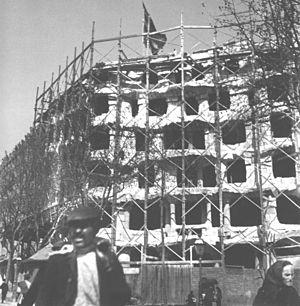
La Casa Milà, surnommée ironiquement « La Pedrera », est un édifice de Barcelone, érigé entre 1906 et 1910 par l'architecte catalan Antoni Gaudí.